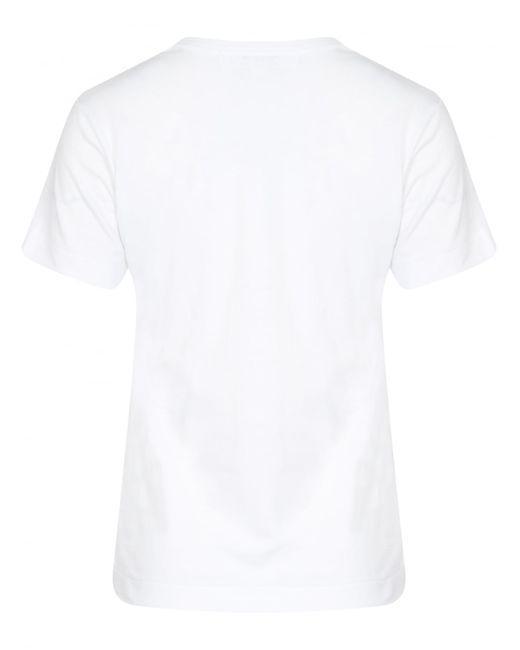
Baumwoll-T-Shirt mit halben Ärmeln und Rundhalsausschnitt